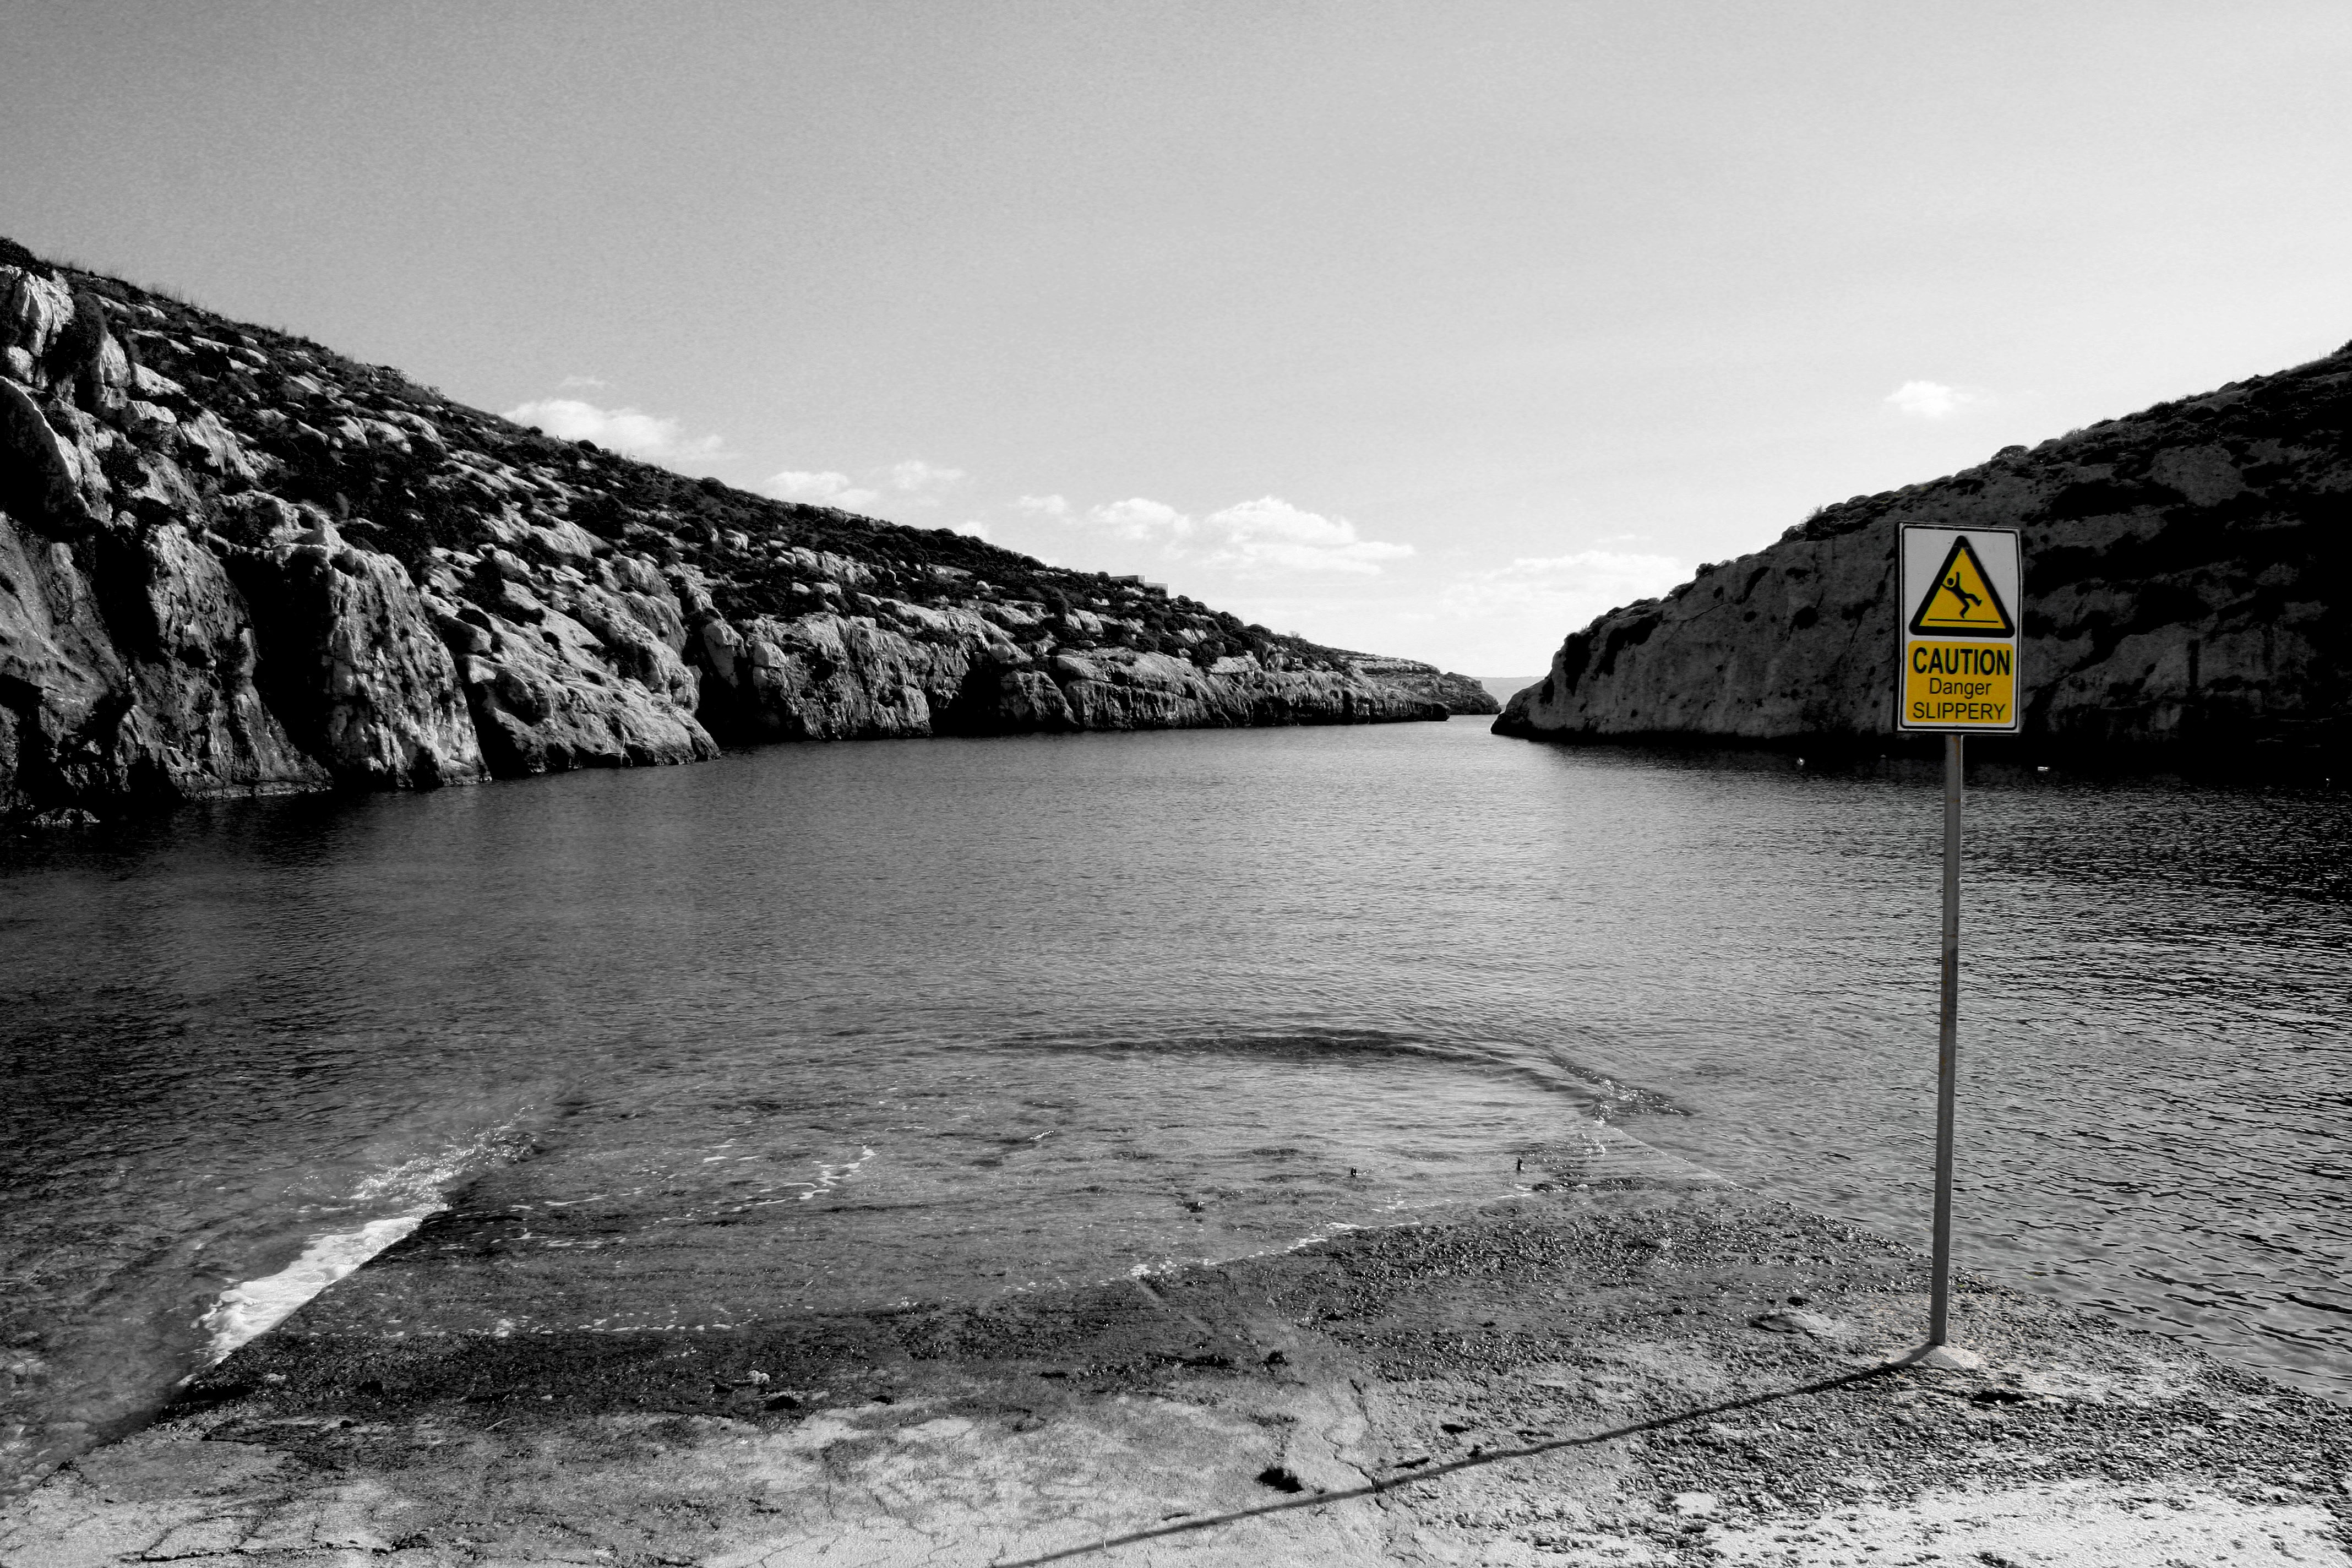
landscape, sea, coast, water, nature, rock, mountain, snow, black and white, white, shore, wave, lake, river, reflection, bay, reservoir, black, monochrome, loch, monochrome photography